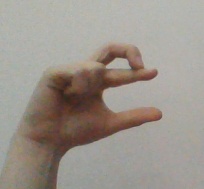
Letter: thal